John Bauer (illustrator)

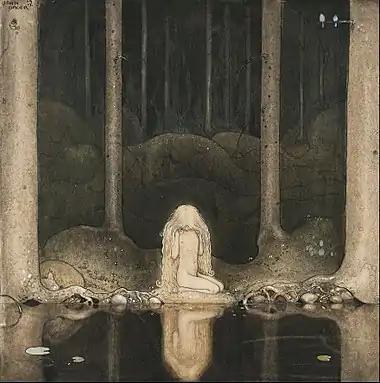
"Still, Tuvstarr sits and gazes down into the water", 1913, watercolor

"Ännu sitter Tuvstarr kvar och ser ner i vattnet" (Still, Tuvstarr sits and gazes down into the water), painted in 1913, is one of Bauer's most noted works.